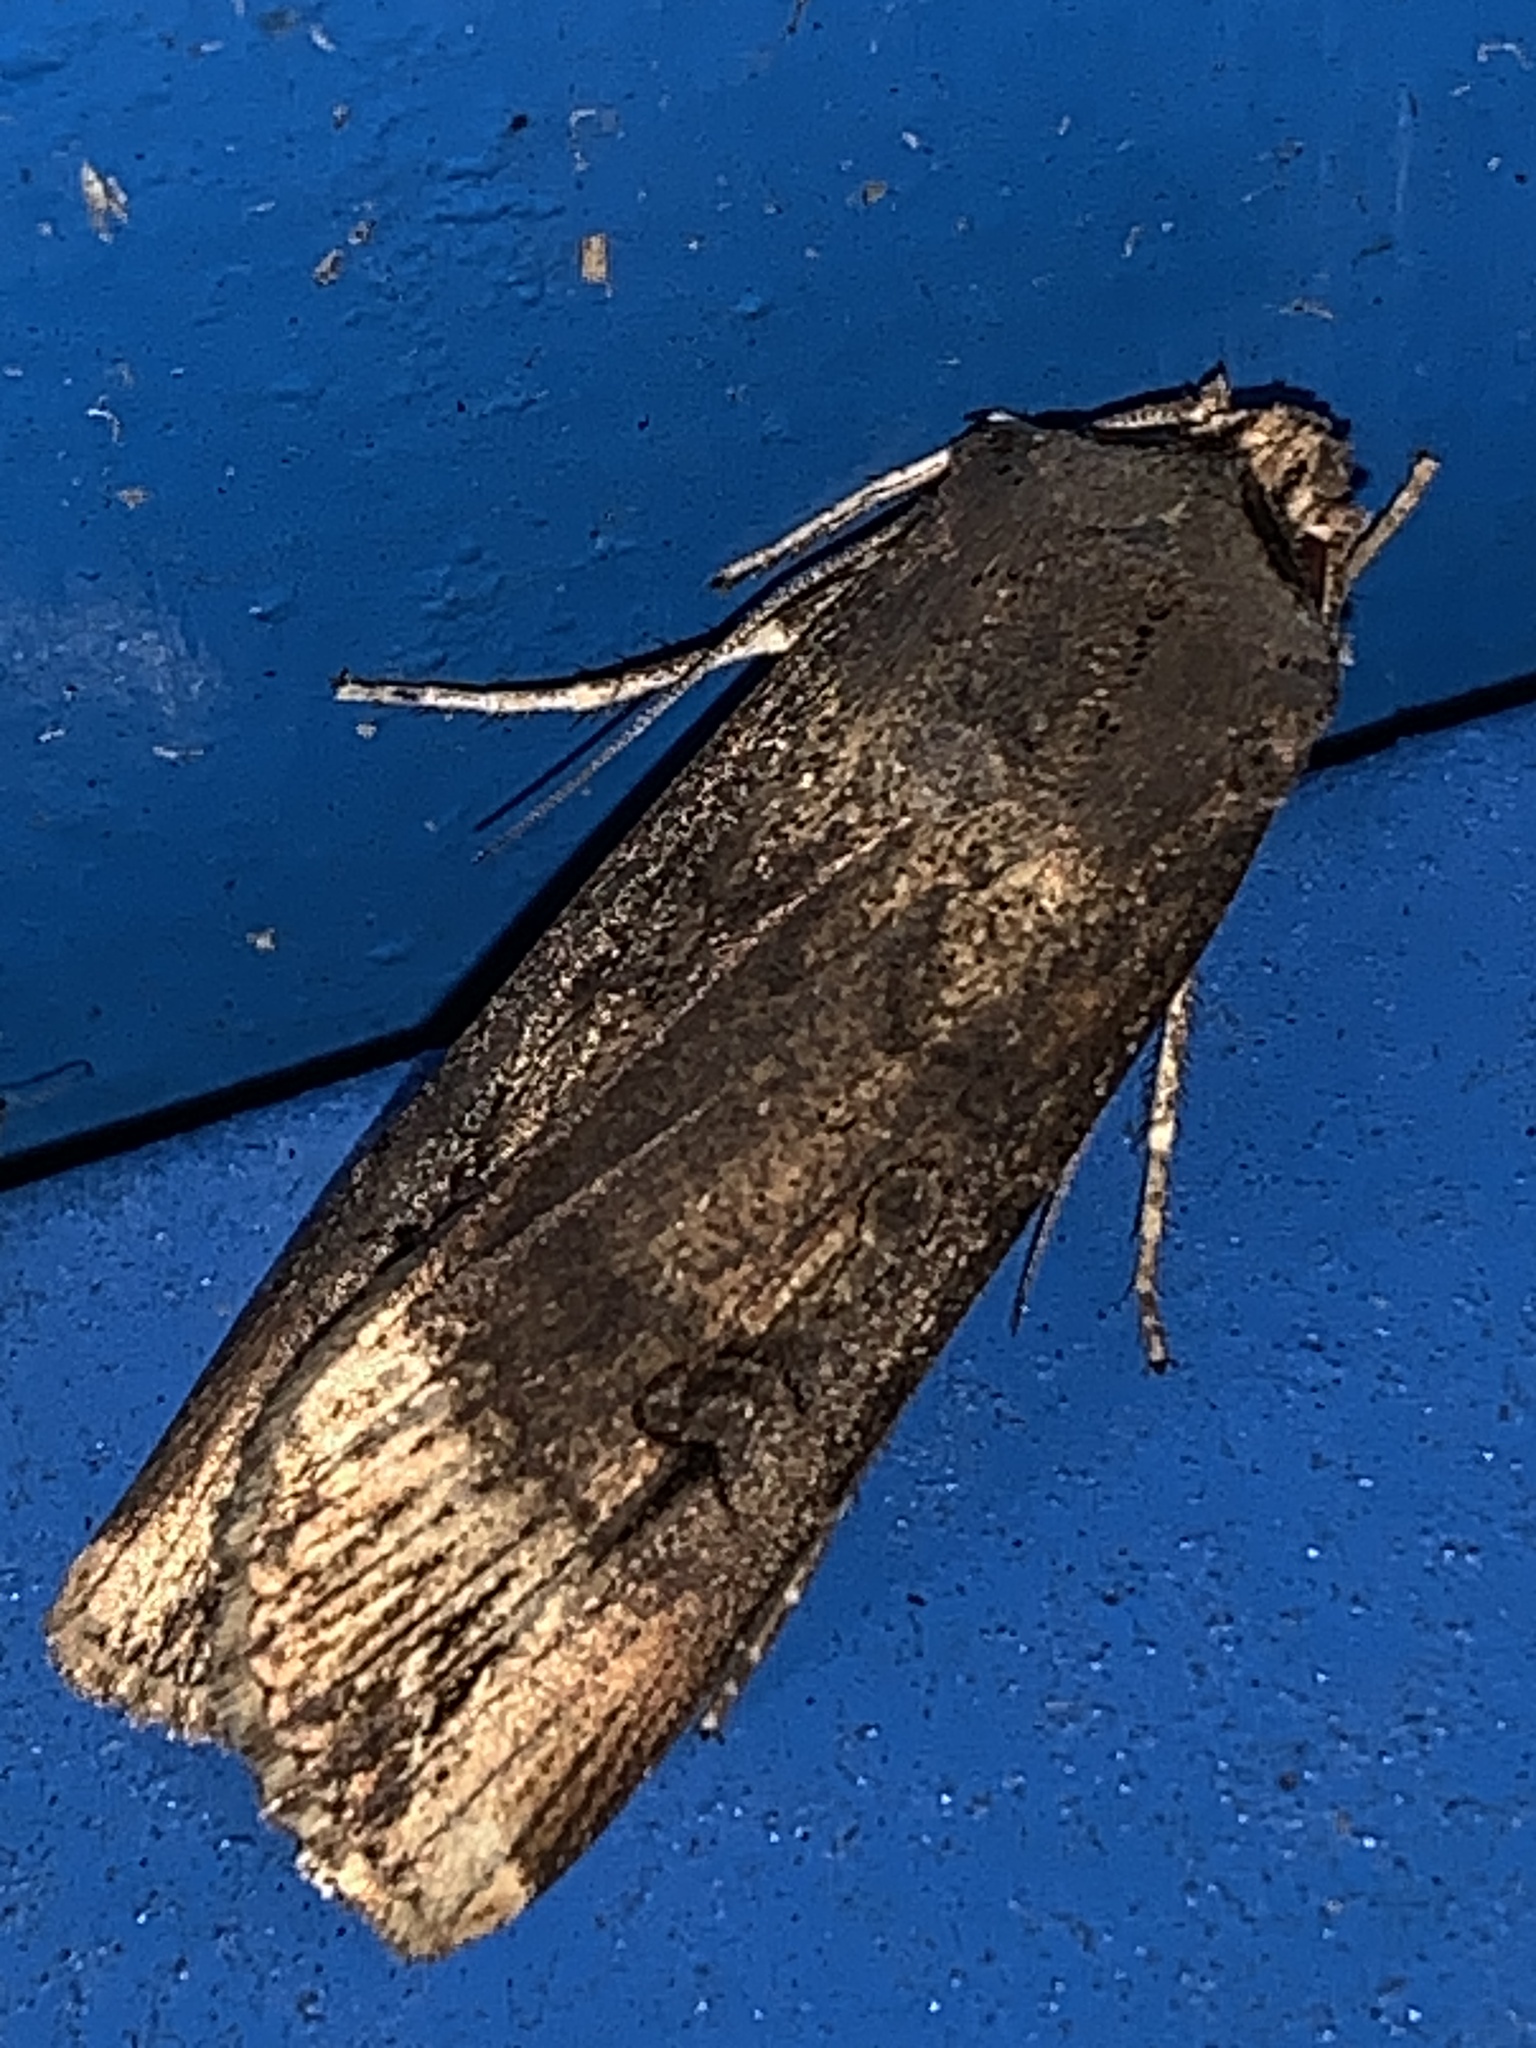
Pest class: cutworms